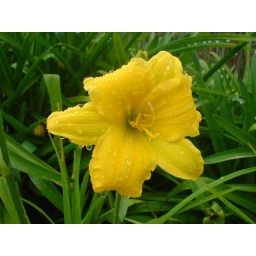
dew on the edges of a yellow flower in a garden at work